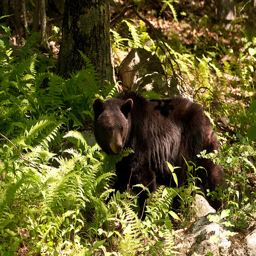
A brown bear in the woods under a tree.
A brown bear is surrounded by green ferns.
A bear is walking through a wooded ferny area.
A brown bear in the green ferns near a tree.
a bear in tall bushes near a tree